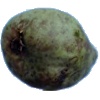
Label: pear_stone